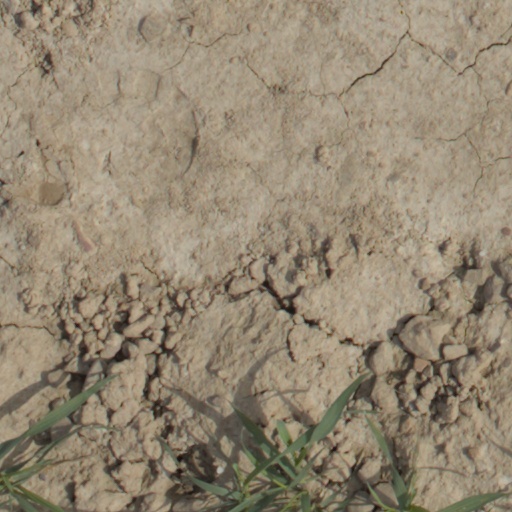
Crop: wheat